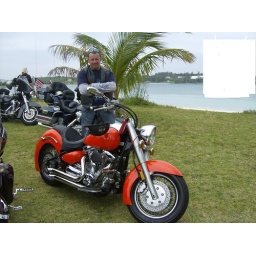
dion and orange bike during ETA cruise in Bermuda